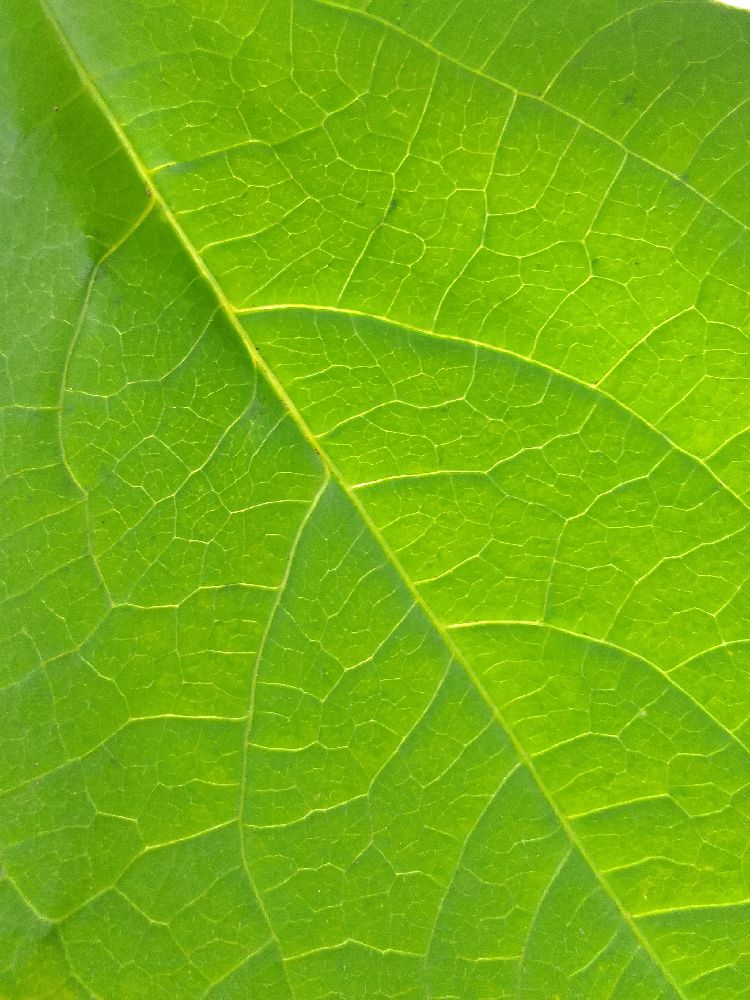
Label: healthy